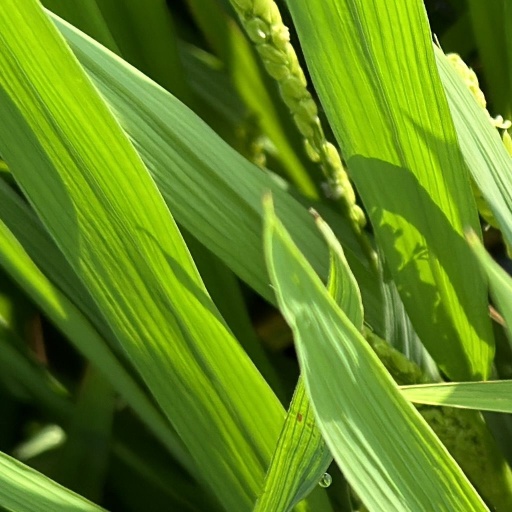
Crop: rice